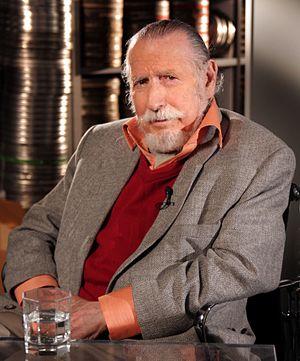
Georg Stefan Troller, né à Vienne le 10 décembre 1921, est un auteur, journaliste de télévision, scénariste, réalisateur et documentariste autrichien vivant en France.